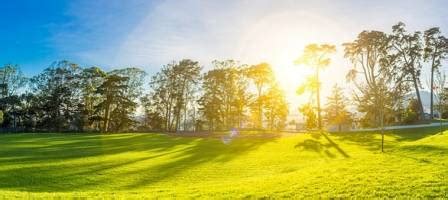
Weather: sun or clear